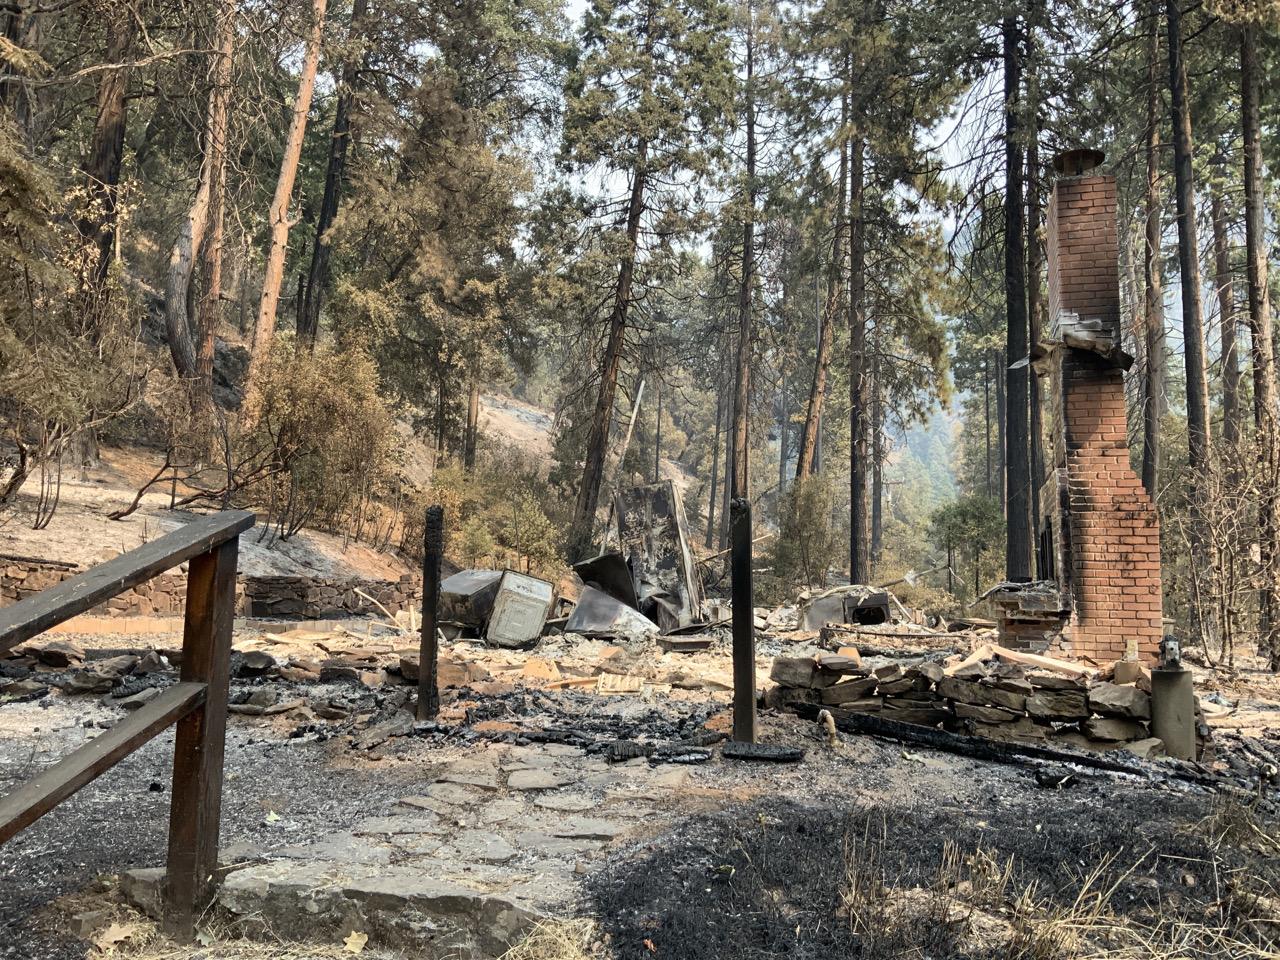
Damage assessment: destroyed